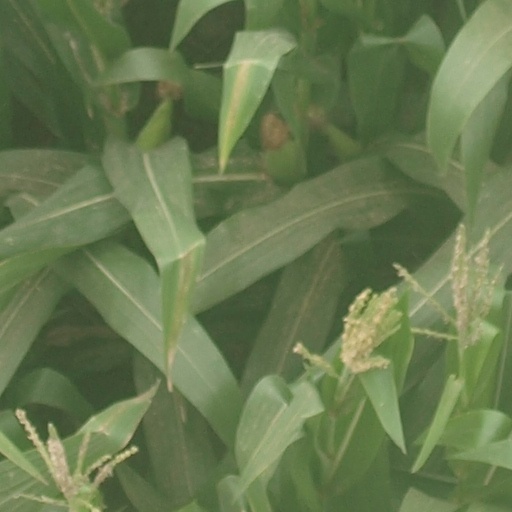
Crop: maize; corn